Tammie Jo Shults

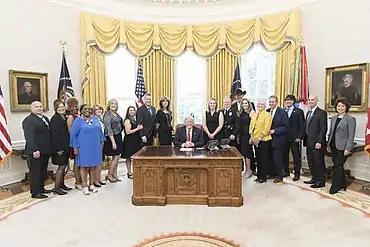
President Trump welcomes the crew and select passengers of Southwest Airlines Flight 1380 at the White House on May 1, 2018 (Shults first left of the President)

On April 17, 2018, while Shults was the captain commanding Flight 1380 from New York to Dallas, an engine fan blade on the Boeing 737 failed and flying debris damaged the left side of the fuselage and one side window; the window failed, causing the plane to decompress. One passenger, Jennifer Riordan, was partially sucked through the damaged window and was later pronounced dead at the hospital. Shults made an emergency descent and landed in Philadelphia. Her actions, calm demeanor, and competence during the emergency were noted by Southwest Airlines officials and passengers as well as Chesley Sullenberger, another commercial airline and former military pilot who controlled a similar situation in 2009 on US Airways Flight 1549.